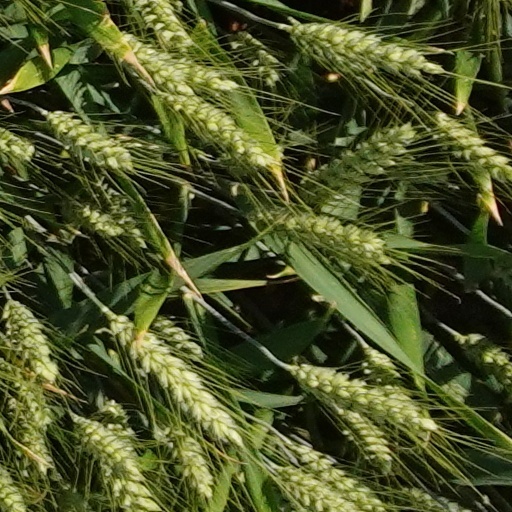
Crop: wheat